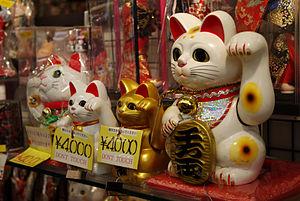
Cette liste de chats de fiction rassemble une liste de personnages de chats présents dans les œuvres de fiction. Il peut s'agir de chats « célèbres » dans la mesure où :